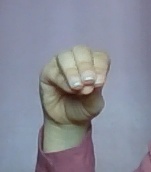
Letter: ha